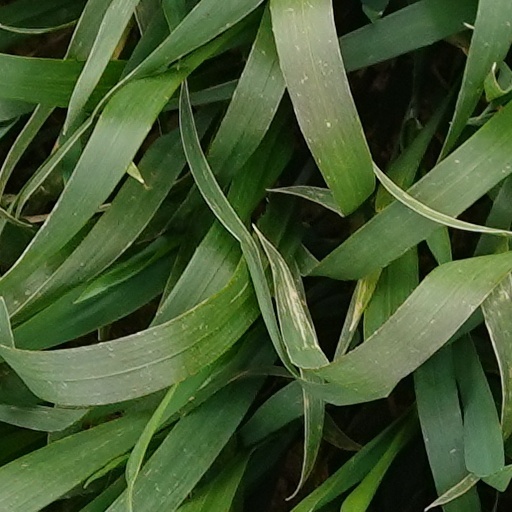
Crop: wheat